Margaret Wilson

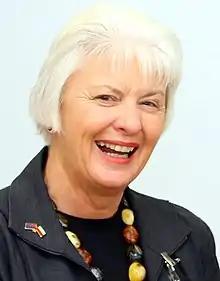
Wilson in 2008

Margaret Anne Wilson (born 20 May 1947) is a New Zealand lawyer, academic and former Labour Party politician. She served as Attorney-General from 1999 to 2005 and Speaker of the House of Representatives from 2005 to 2008, during the Fifth Labour Government.